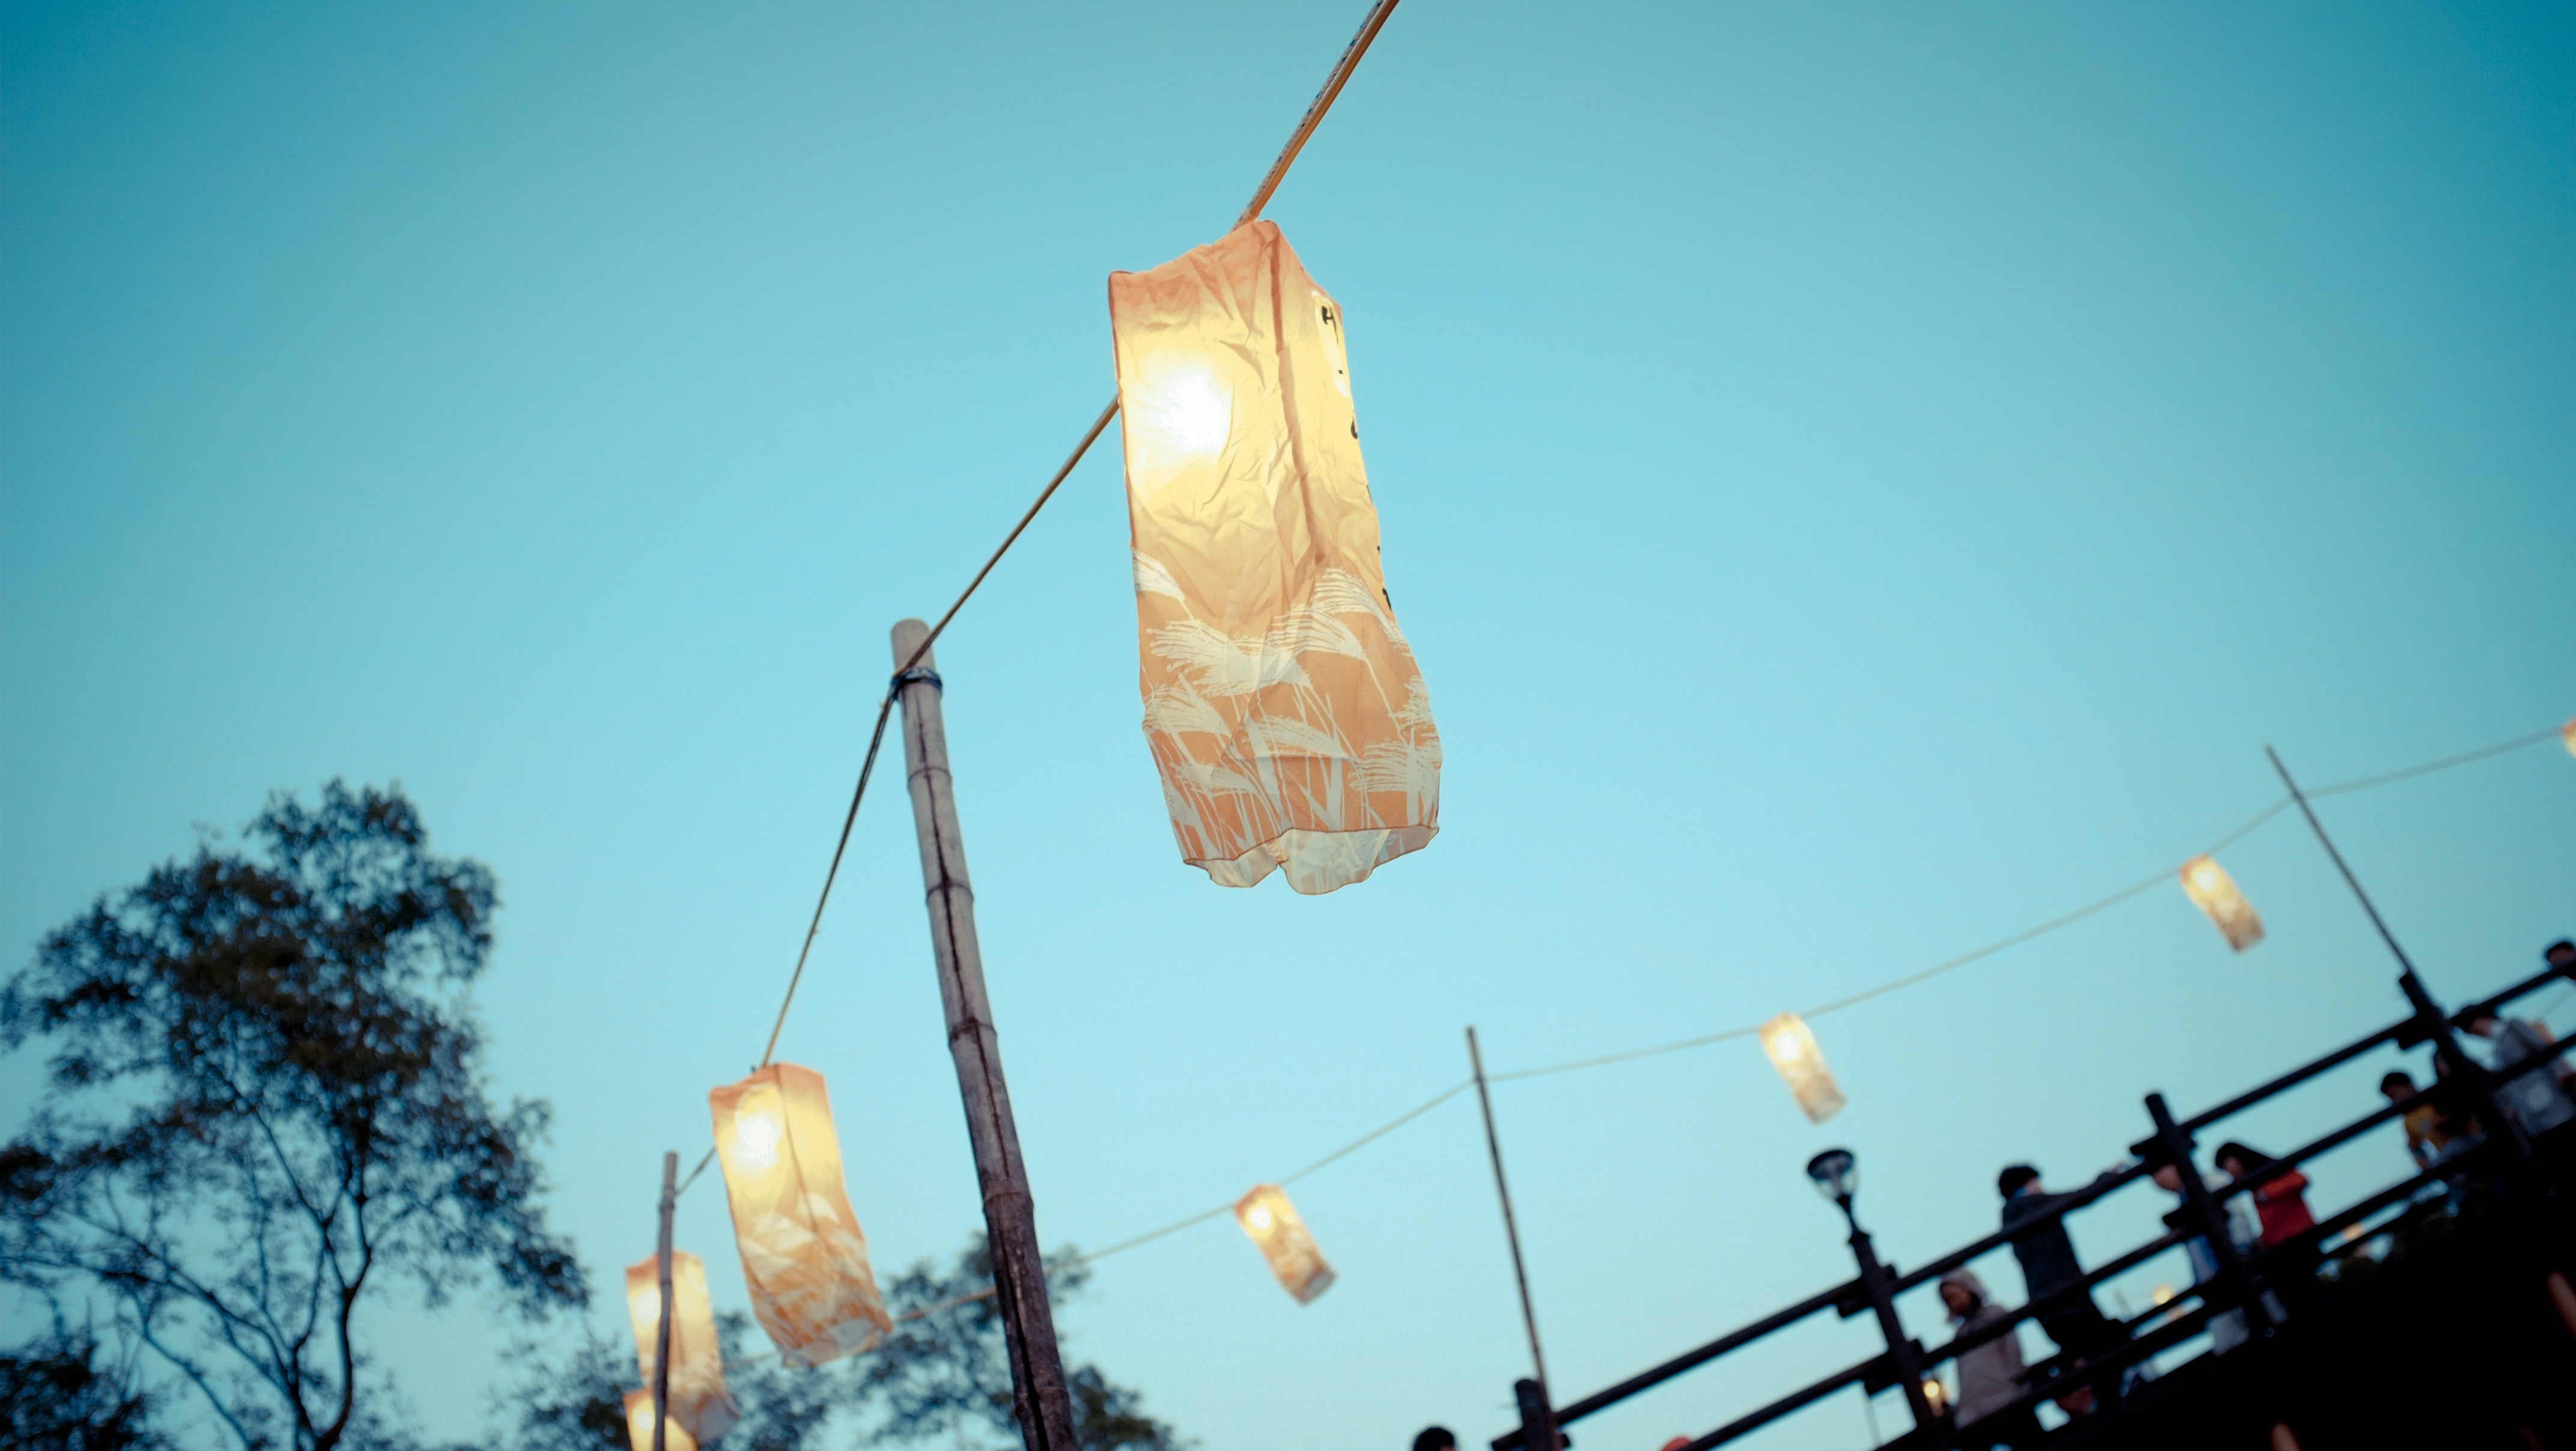
light, sky, sunlight, wind, mast, color, blue, street light, lamp, lighting, light fixture, atmosphere of earth, yeondeungje